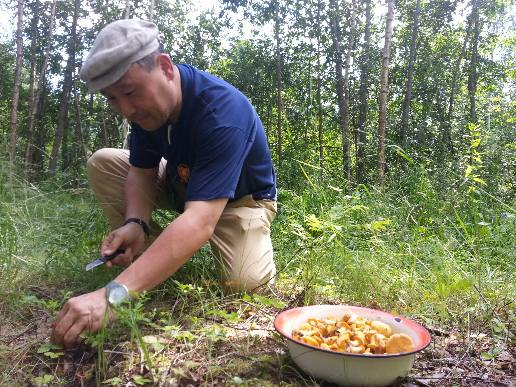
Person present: Yes